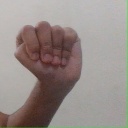
अक्षर: ठ